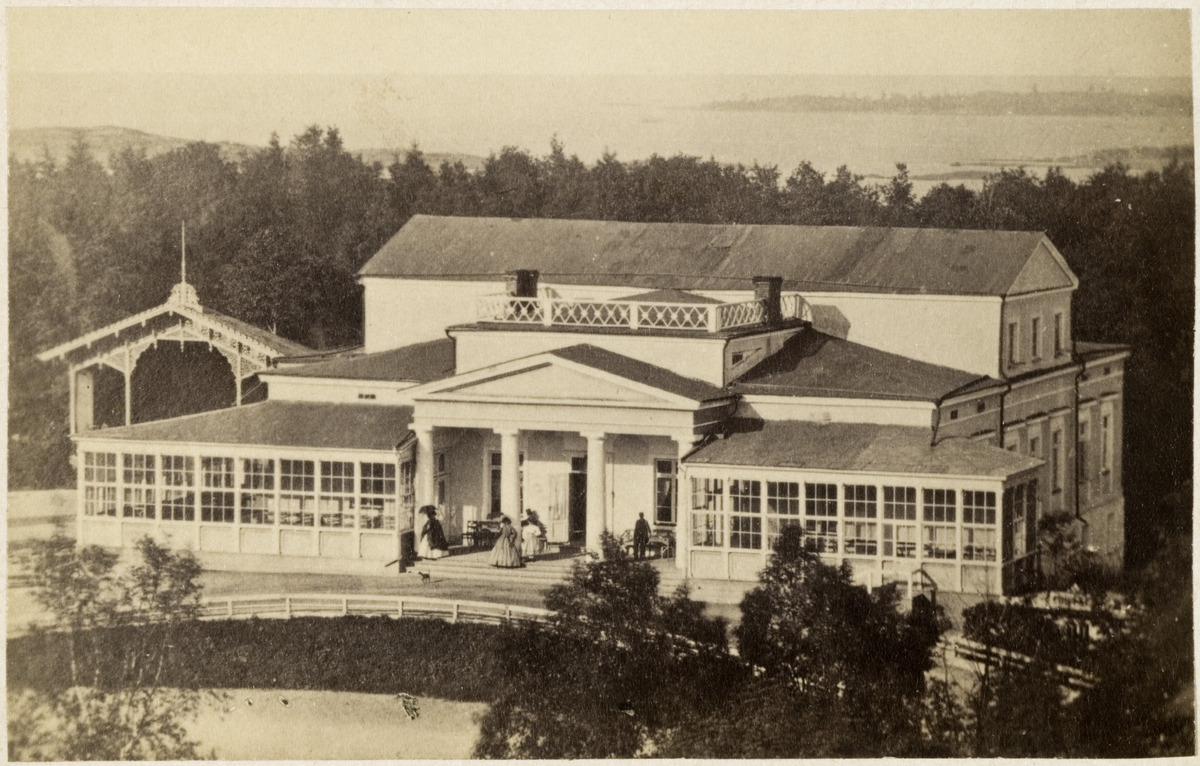
Kaivohuone, koillisfasadi ja piha-aluetta, kuistilla kylpylävieraita
sisällön kuvaus: Kaivohuone, koillisfasadi ja piha-aluetta, kuistilla kylpylävieraita. Vasemmassa reunassa musiikkipaviljonki, taustalla meri. Rakennus valmistunut v. 1838. mustavalkoinen
Kuvaaja: Hoffers, Eugen, valokuvaaja
Ajankohta: kuvausaika 1870 -luku mahd
Paikka: Suomi, Uusimaa, Helsinki, Kaivopuisto Helsinki, Iso Puistotie 1
Aiheet: Kaivohuone, kylpylät, puurakennukset, arkkitehtuuri, puistot, merivesi